1961 Australian Touring Car Championship

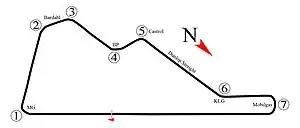
Layout of the Lowood Airfield Circuit (1946-1966)

The 1961 Australian Touring Car Championship was a CAMS sanctioned Australian motor racing title for drivers of Appendix J Touring Cars. The championship, which was contested over a single, 50 mile (82 km) race at the Lowood Airfield Circuit in Queensland on 3 September 1961, was the second Australian Touring Car Championship. The race, which was promoted by the Queensland Racing Drivers' Club, was won by Bill Pitt, driving a Jaguar Mark 1 3.4.